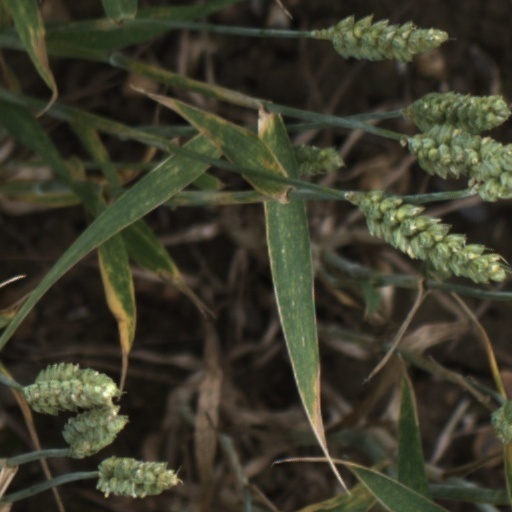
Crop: wheat